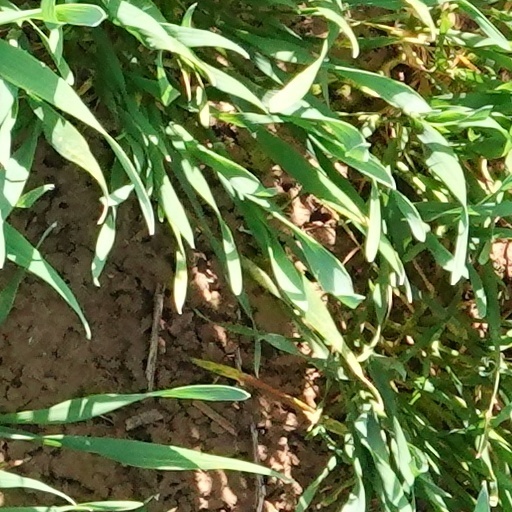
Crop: wheat